Kahvalhah Dhaandhen

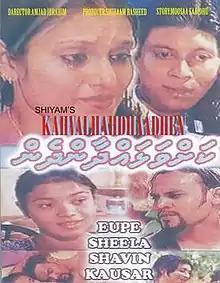
Official film poster

Kahvalhah Dhaandhen is a 2002 Maldivian drama film directed by Amjad Ibrahim. Produced by Hassan Ali under Dash Studio, the film stars Yoosuf Shafeeu and Sheela Najeeb in pivotal roles.